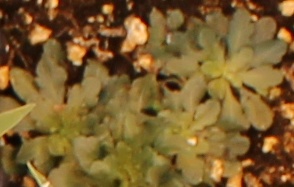
Label: Horseweed